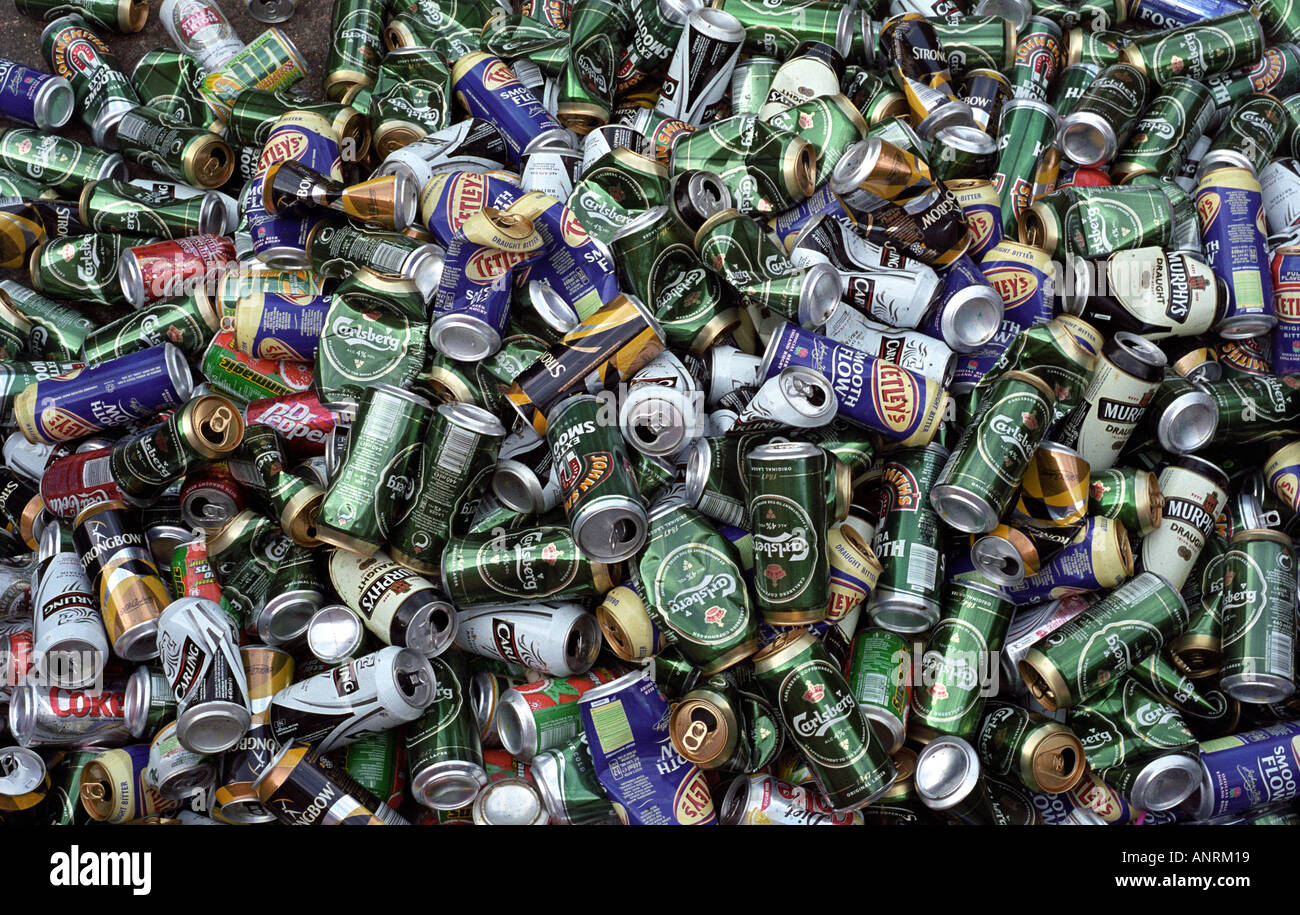
Label: metal